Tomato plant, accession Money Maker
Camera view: tilt-top (135 deg); turntable rotation: 210 degrees
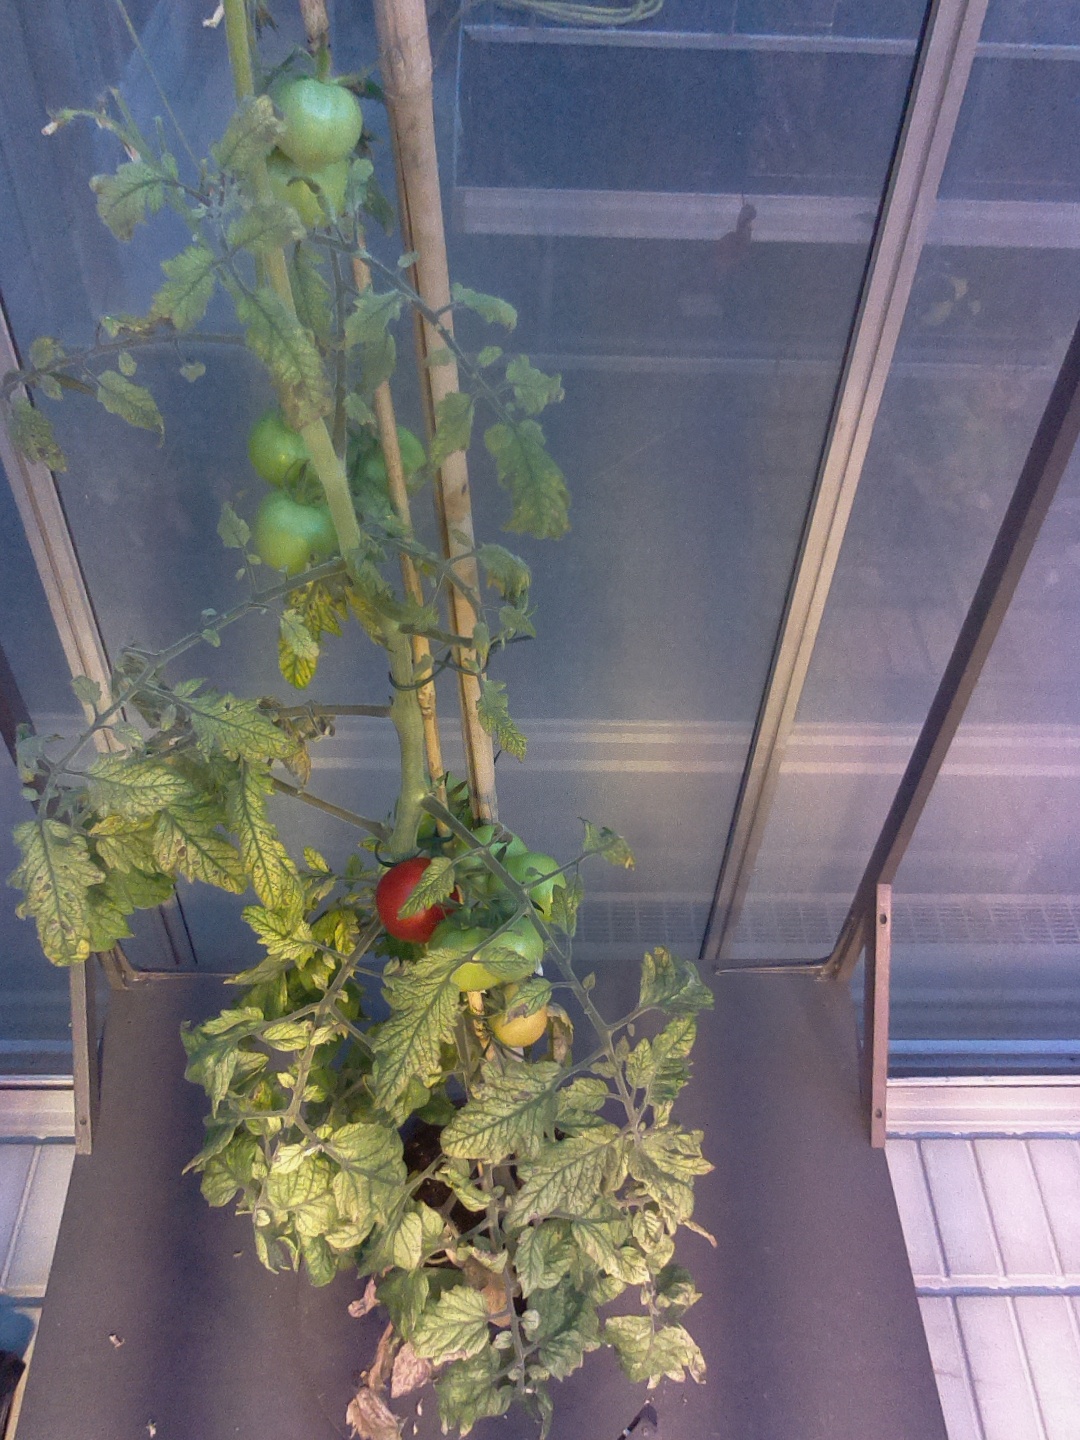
BBCH growth stage 81: 10%-20% of fruits show typical fully ripe color